St Asaph Cathedral

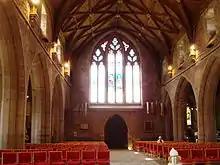
Interior – nave and west end

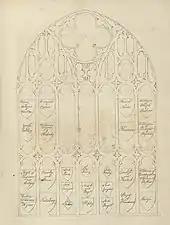
Diagram of window in St Asaph cathedral, with the names of all the families represented by the coats of arms

The Cathedral Church of Saints Asaph and Cyndeyrn, commonly called St Asaph Cathedral, is a cathedral in St Asaph, Denbighshire, north Wales. It is the episcopal seat of the Bishop of St Asaph. The cathedral dates back 1,400 years, while the current building dates from the 13th century. The cathedral is part of the Church in Wales and part of the Anglican Communion of Wales.